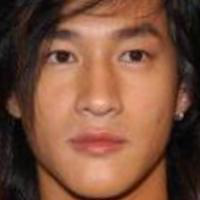
Age group: age 21-30